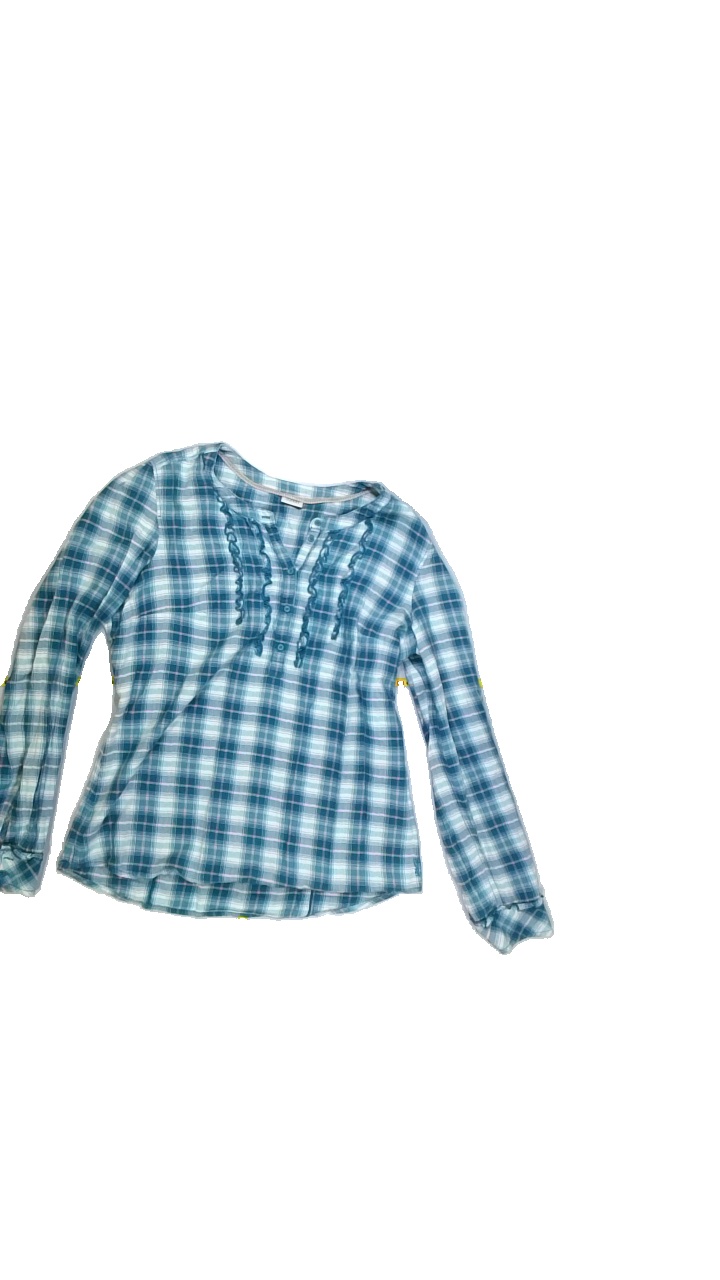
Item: Blouse (Ladies)
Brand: Esprit
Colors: Multicolor, White, Blue, Pink, Turquoise
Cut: Regular, C-collar
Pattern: Checkered print
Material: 100%cotton
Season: All
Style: No trend
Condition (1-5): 4
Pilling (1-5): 4
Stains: No
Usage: Export
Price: <50